New York College of Music

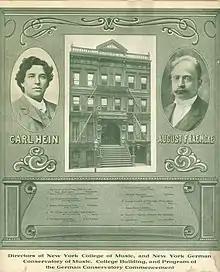
Carl Hein and August Fraemcke and NY College of Music Building

The New York College of Music was an American conservatory of music located in Manhattan that flourished from 1878 to 1968. The college was incorporated under the laws of New York and was empowered to confer diplomas and degrees ranging from a Bachelor of Music to a Doctor of Music. The conservatory was later repurposed after a merger with New York University and developed into the Music and Performing Arts Professions department of the Steinhardt School of Culture, Education, and Human Development.